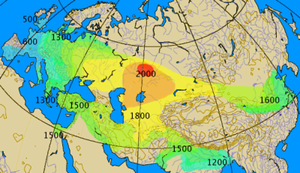
Kurgan-hypotesen / Oversigt
Historical spread of the chariot. Dates given in image are approximate BC years.
Kurgan-hypotesen er et forslag til de tidlige indoeuropæeres oprindelse. Ifølge denne hypotese er det den befolkningsgruppe, der fra arkæologiske udgravninger kendes som Kurgan-kulturen, som sandsynligvis er udgangspunkt for den indoeuropæiske sproggruppe. Denne kultur havde sit centrum på den Pontisk-Kaspiske slette, og ordet kurgan stammer fra et tyrkisk ord, der betyder lille bakke eller gravhøj. I dag er Kurgan-hypotesen den af de modeller for indoeuropæernes oprindelse, der har den bredeste støtte i det akademiske miljø, Påstandene i hypotesen er ikke bevist, og det er ikke den eneste teori. Fx har den Anatoliske hypotese også en vis tilslutning.